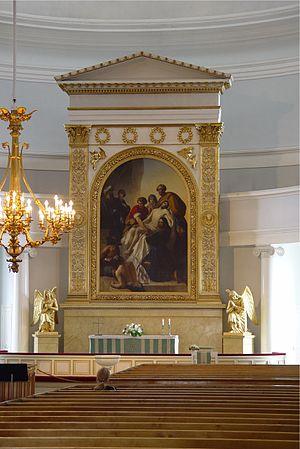
La Cathédrale d'Helsinki est une cathédrale de l'Église évangélique-luthérienne de Finlande située au centre d'Helsinki, la capitale finlandaise.